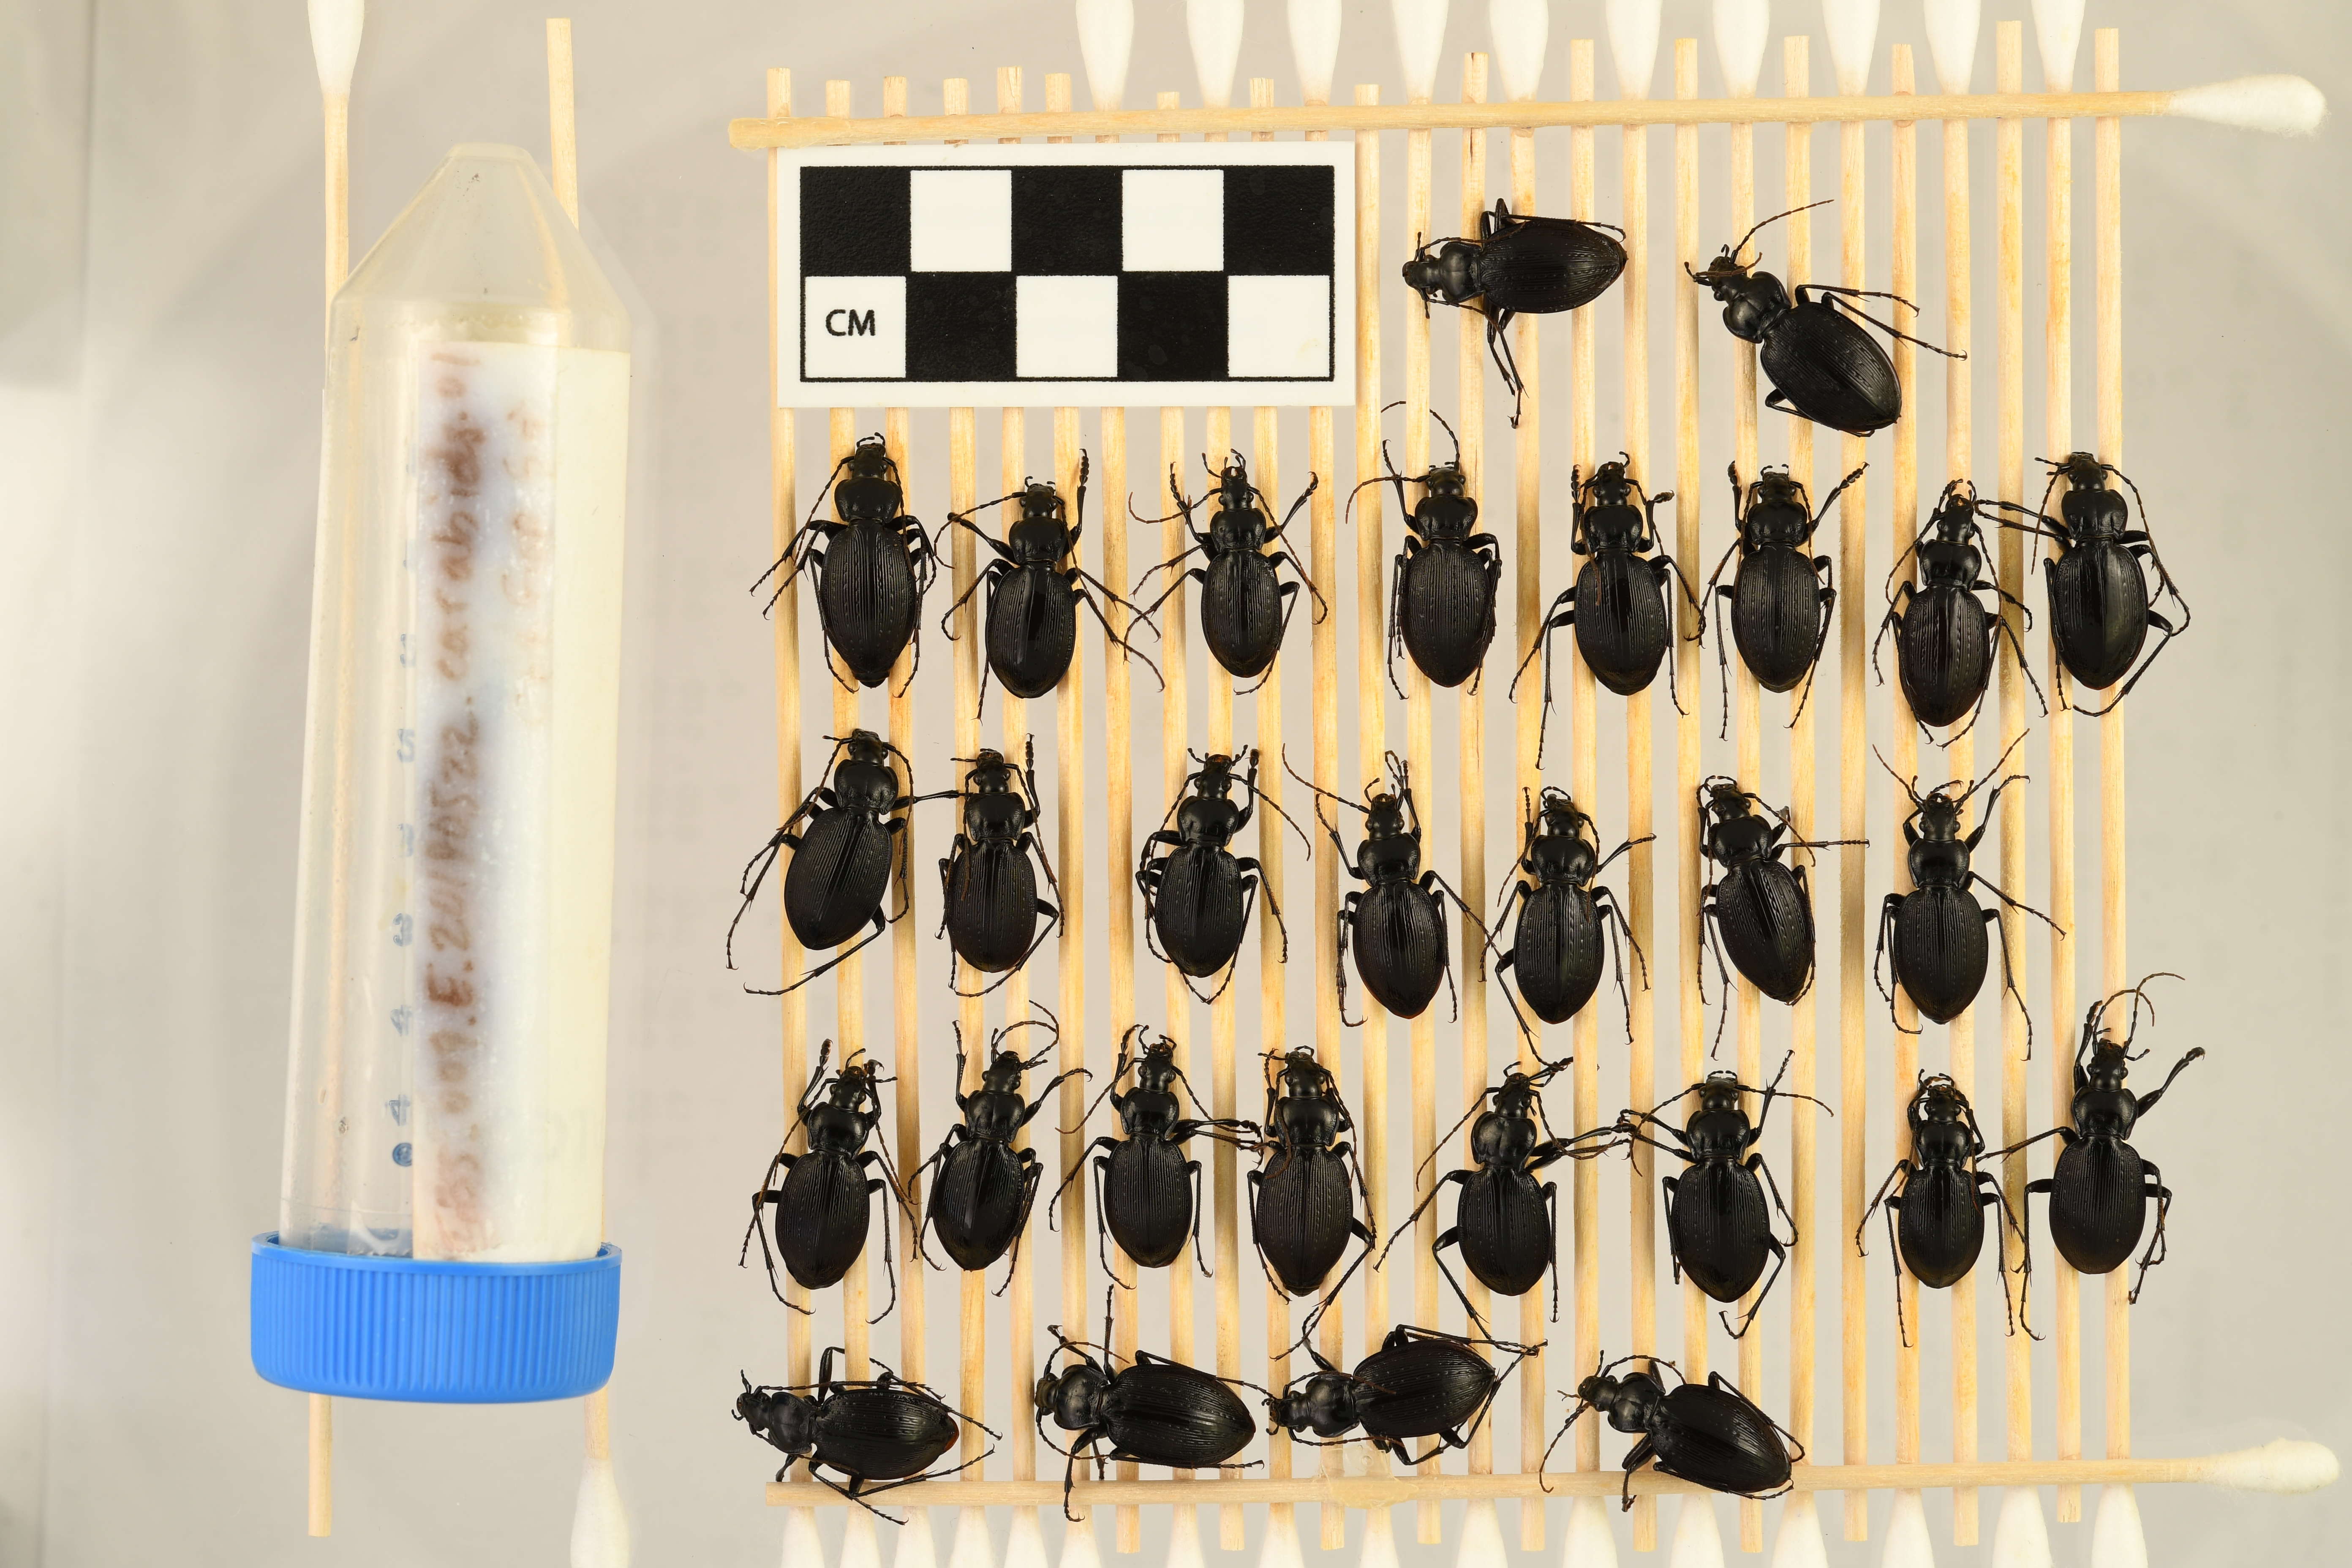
Pterostichus coracinus — Mountain Lake Biological Station NEON, plot MLBS_009. Beetle 7, ElytraLength: 1.348 cm (lying flat: Yes)

Pterostichus coracinus — Mountain Lake Biological Station NEON, plot MLBS_009. Beetle 7, ElytraWidth: 0.6978 cm (lying flat: Yes)

Pterostichus coracinus — Mountain Lake Biological Station NEON, plot MLBS_009. Beetle 8, ElytraLength: 1.354 cm (lying flat: Yes)

Pterostichus coracinus — Mountain Lake Biological Station NEON, plot MLBS_009. Beetle 8, ElytraWidth: 0.683 cm (lying flat: Yes)

Pterostichus coracinus — Mountain Lake Biological Station NEON, plot MLBS_009. Beetle 9, ElytraLength: 1.356 cm (lying flat: Yes)

Pterostichus coracinus — Mountain Lake Biological Station NEON, plot MLBS_009. Beetle 9, ElytraWidth: 0.6717 cm (lying flat: Yes)

Pterostichus coracinus — Mountain Lake Biological Station NEON, plot MLBS_009. Beetle 10, ElytraLength: 1.451 cm (lying flat: Yes)

Pterostichus coracinus — Mountain Lake Biological Station NEON, plot MLBS_009. Beetle 10, ElytraWidth: 0.7439 cm (lying flat: Yes)

Pterostichus coracinus — Mountain Lake Biological Station NEON, plot MLBS_009. Beetle 11, ElytraLength: 1.425 cm (lying flat: Yes)

Pterostichus coracinus — Mountain Lake Biological Station NEON, plot MLBS_009. Beetle 11, ElytraWidth: 0.7224 cm (lying flat: Yes)

Pterostichus coracinus — Mountain Lake Biological Station NEON, plot MLBS_009. Beetle 12, ElytraLength: 1.269 cm (lying flat: Yes)

Pterostichus coracinus — Mountain Lake Biological Station NEON, plot MLBS_009. Beetle 12, ElytraWidth: 0.6839 cm (lying flat: Yes)

Pterostichus coracinus — Mountain Lake Biological Station NEON, plot MLBS_009. Beetle 13, ElytraLength: 1.287 cm (lying flat: Yes)

Pterostichus coracinus — Mountain Lake Biological Station NEON, plot MLBS_009. Beetle 13, ElytraWidth: 0.6399 cm (lying flat: Yes)

Pterostichus coracinus — Mountain Lake Biological Station NEON, plot MLBS_009. Beetle 14, ElytraLength: 1.325 cm (lying flat: Yes)

Pterostichus coracinus — Mountain Lake Biological Station NEON, plot MLBS_009. Beetle 14, ElytraWidth: 0.6505 cm (lying flat: Yes)

Pterostichus coracinus — Mountain Lake Biological Station NEON, plot MLBS_009. Beetle 15, ElytraLength: 1.343 cm (lying flat: Yes)

Pterostichus coracinus — Mountain Lake Biological Station NEON, plot MLBS_009. Beetle 15, ElytraWidth: 0.6346 cm (lying flat: Yes)

Pterostichus coracinus — Mountain Lake Biological Station NEON, plot MLBS_009. Beetle 16, ElytraLength: 1.339 cm (lying flat: Yes)

Pterostichus coracinus — Mountain Lake Biological Station NEON, plot MLBS_009. Beetle 16, ElytraWidth: 0.7137 cm (lying flat: Yes)

Pterostichus coracinus — Mountain Lake Biological Station NEON, plot MLBS_009. Beetle 17, ElytraLength: 1.293 cm (lying flat: Yes)

Pterostichus coracinus — Mountain Lake Biological Station NEON, plot MLBS_009. Beetle 17, ElytraWidth: 0.6708 cm (lying flat: Yes)

Pterostichus coracinus — Mountain Lake Biological Station NEON, plot MLBS_009. Beetle 18, ElytraLength: 1.333 cm (lying flat: Yes)

Pterostichus coracinus — Mountain Lake Biological Station NEON, plot MLBS_009. Beetle 18, ElytraWidth: 0.6676 cm (lying flat: Yes)

Pterostichus coracinus — Mountain Lake Biological Station NEON, plot MLBS_009. Beetle 19, ElytraLength: 1.27 cm (lying flat: Yes)

Pterostichus coracinus — Mountain Lake Biological Station NEON, plot MLBS_009. Beetle 19, ElytraWidth: 0.6243 cm (lying flat: Yes)

Pterostichus coracinus — Mountain Lake Biological Station NEON, plot MLBS_009. Beetle 20, ElytraLength: 1.257 cm (lying flat: Yes)

Pterostichus coracinus — Mountain Lake Biological Station NEON, plot MLBS_009. Beetle 20, ElytraWidth: 0.6585 cm (lying flat: Yes)

Pterostichus coracinus — Mountain Lake Biological Station NEON, plot MLBS_009. Beetle 21, ElytraLength: 1.356 cm (lying flat: Yes)

Pterostichus coracinus — Mountain Lake Biological Station NEON, plot MLBS_009. Beetle 21, ElytraWidth: 0.6961 cm (lying flat: Yes)

Pterostichus coracinus — Mountain Lake Biological Station NEON, plot MLBS_009. Beetle 22, ElytraLength: 1.238 cm (lying flat: No)

Pterostichus coracinus — Mountain Lake Biological Station NEON, plot MLBS_009. Beetle 22, ElytraWidth: 0.6708 cm (lying flat: No)

Pterostichus coracinus — Mountain Lake Biological Station NEON, plot MLBS_009. Beetle 23, ElytraLength: 1.354 cm (lying flat: Yes)

Pterostichus coracinus — Mountain Lake Biological Station NEON, plot MLBS_009. Beetle 23, ElytraWidth: 0.6951 cm (lying flat: Yes)

Pterostichus coracinus — Mountain Lake Biological Station NEON, plot MLBS_009. Beetle 24, ElytraLength: 1.196 cm (lying flat: Yes)

Pterostichus coracinus — Mountain Lake Biological Station NEON, plot MLBS_009. Beetle 24, ElytraWidth: 0.6468 cm (lying flat: Yes)

Pterostichus coracinus — Mountain Lake Biological Station NEON, plot MLBS_009. Beetle 25, ElytraLength: 1.331 cm (lying flat: Yes)

Pterostichus coracinus — Mountain Lake Biological Station NEON, plot MLBS_009. Beetle 25, ElytraWidth: 0.6968 cm (lying flat: Yes)

Pterostichus coracinus — Mountain Lake Biological Station NEON, plot MLBS_009. Beetle 26, ElytraLength: 1.354 cm (lying flat: No)

Pterostichus coracinus — Mountain Lake Biological Station NEON, plot MLBS_009. Beetle 26, ElytraWidth: 0.6955 cm (lying flat: No)

Pterostichus coracinus — Mountain Lake Biological Station NEON, plot MLBS_009. Beetle 27, ElytraLength: 1.483 cm (lying flat: Yes)

Pterostichus coracinus — Mountain Lake Biological Station NEON, plot MLBS_009. Beetle 27, ElytraWidth: 0.7606 cm (lying flat: Yes)

Pterostichus coracinus — Mountain Lake Biological Station NEON, plot MLBS_009. Beetle 28, ElytraLength: 1.394 cm (lying flat: Yes)

Pterostichus coracinus — Mountain Lake Biological Station NEON, plot MLBS_009. Beetle 28, ElytraWidth: 0.6984 cm (lying flat: Yes)

Pterostichus coracinus — Mountain Lake Biological Station NEON, plot MLBS_009. Beetle 29, ElytraLength: 1.434 cm (lying flat: Yes)

Pterostichus coracinus — Mountain Lake Biological Station NEON, plot MLBS_009. Beetle 29, ElytraWidth: 0.6927 cm (lying flat: Yes)